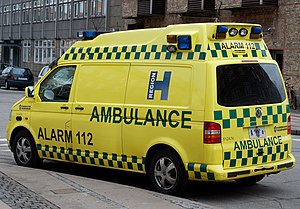
Ambulance
Dansk ambulance opbygget på et varevognschassis.
En ambulance er et transportmiddel beregnet til transport af syge eller tilskadekomne til eller fra et behandlingssted såsom et hospital. Både indretning, bemaling og transportmidlets type kan variere en del fra land til land, ligesom ambulancebegrebet kan dække over mange forskellige transportfunktioner – både akutte og ikke-akutte opgaver.